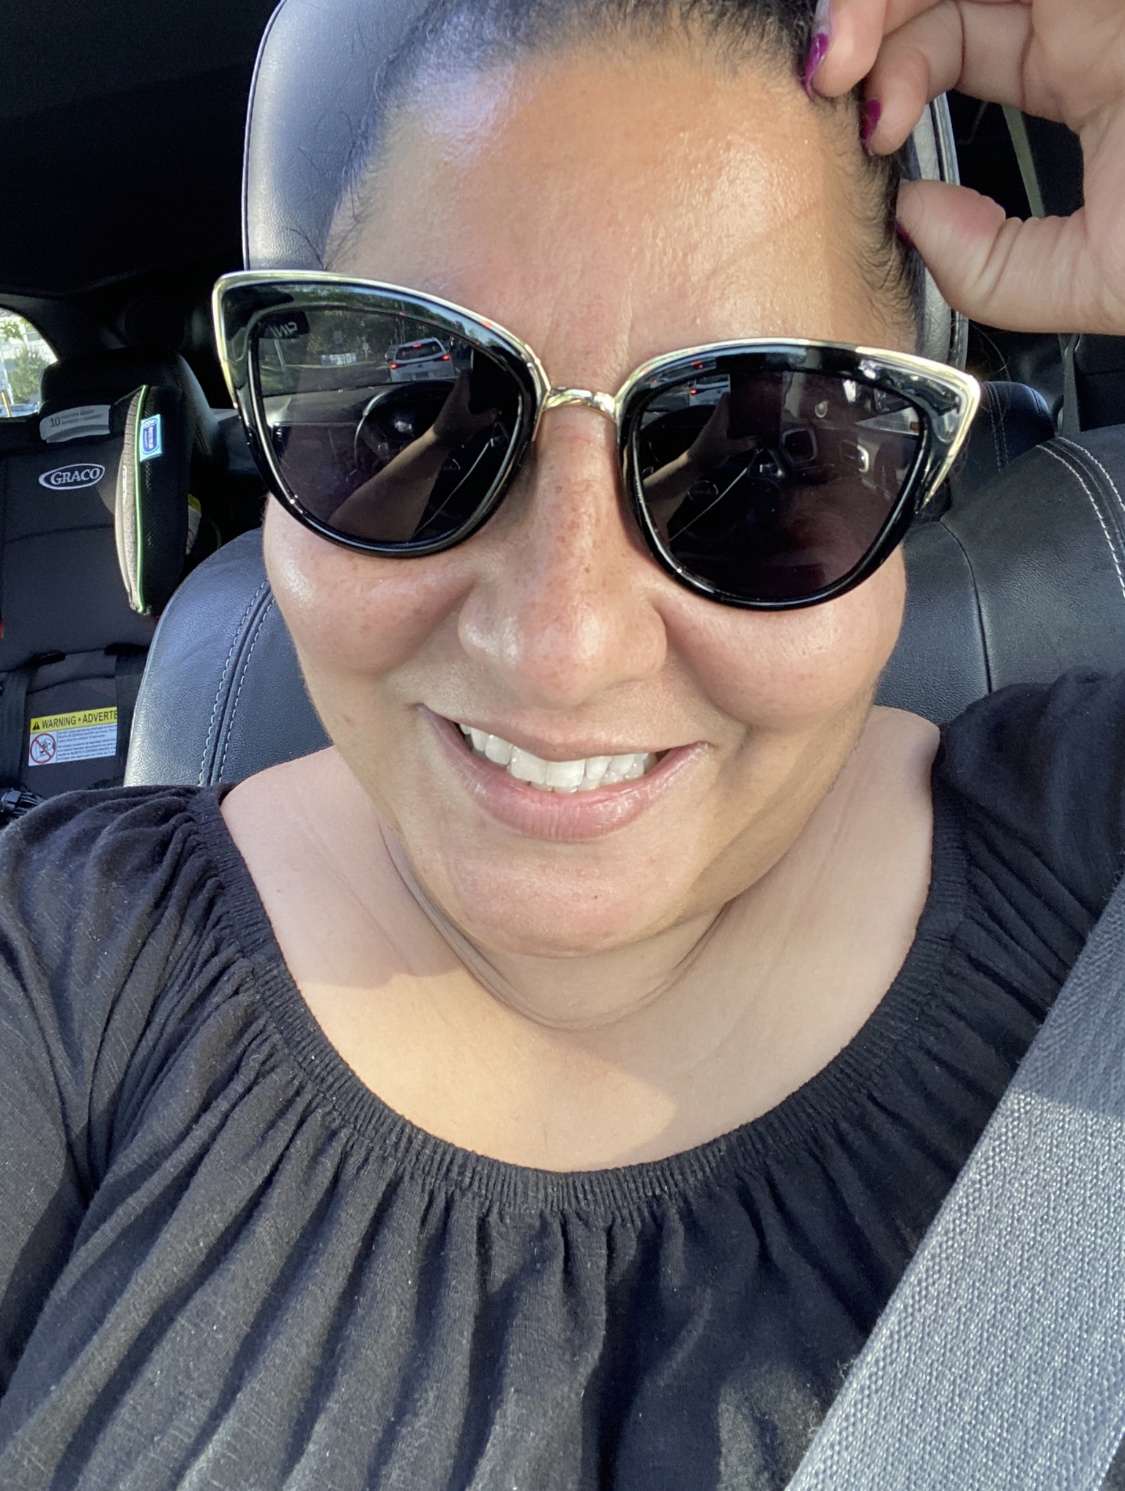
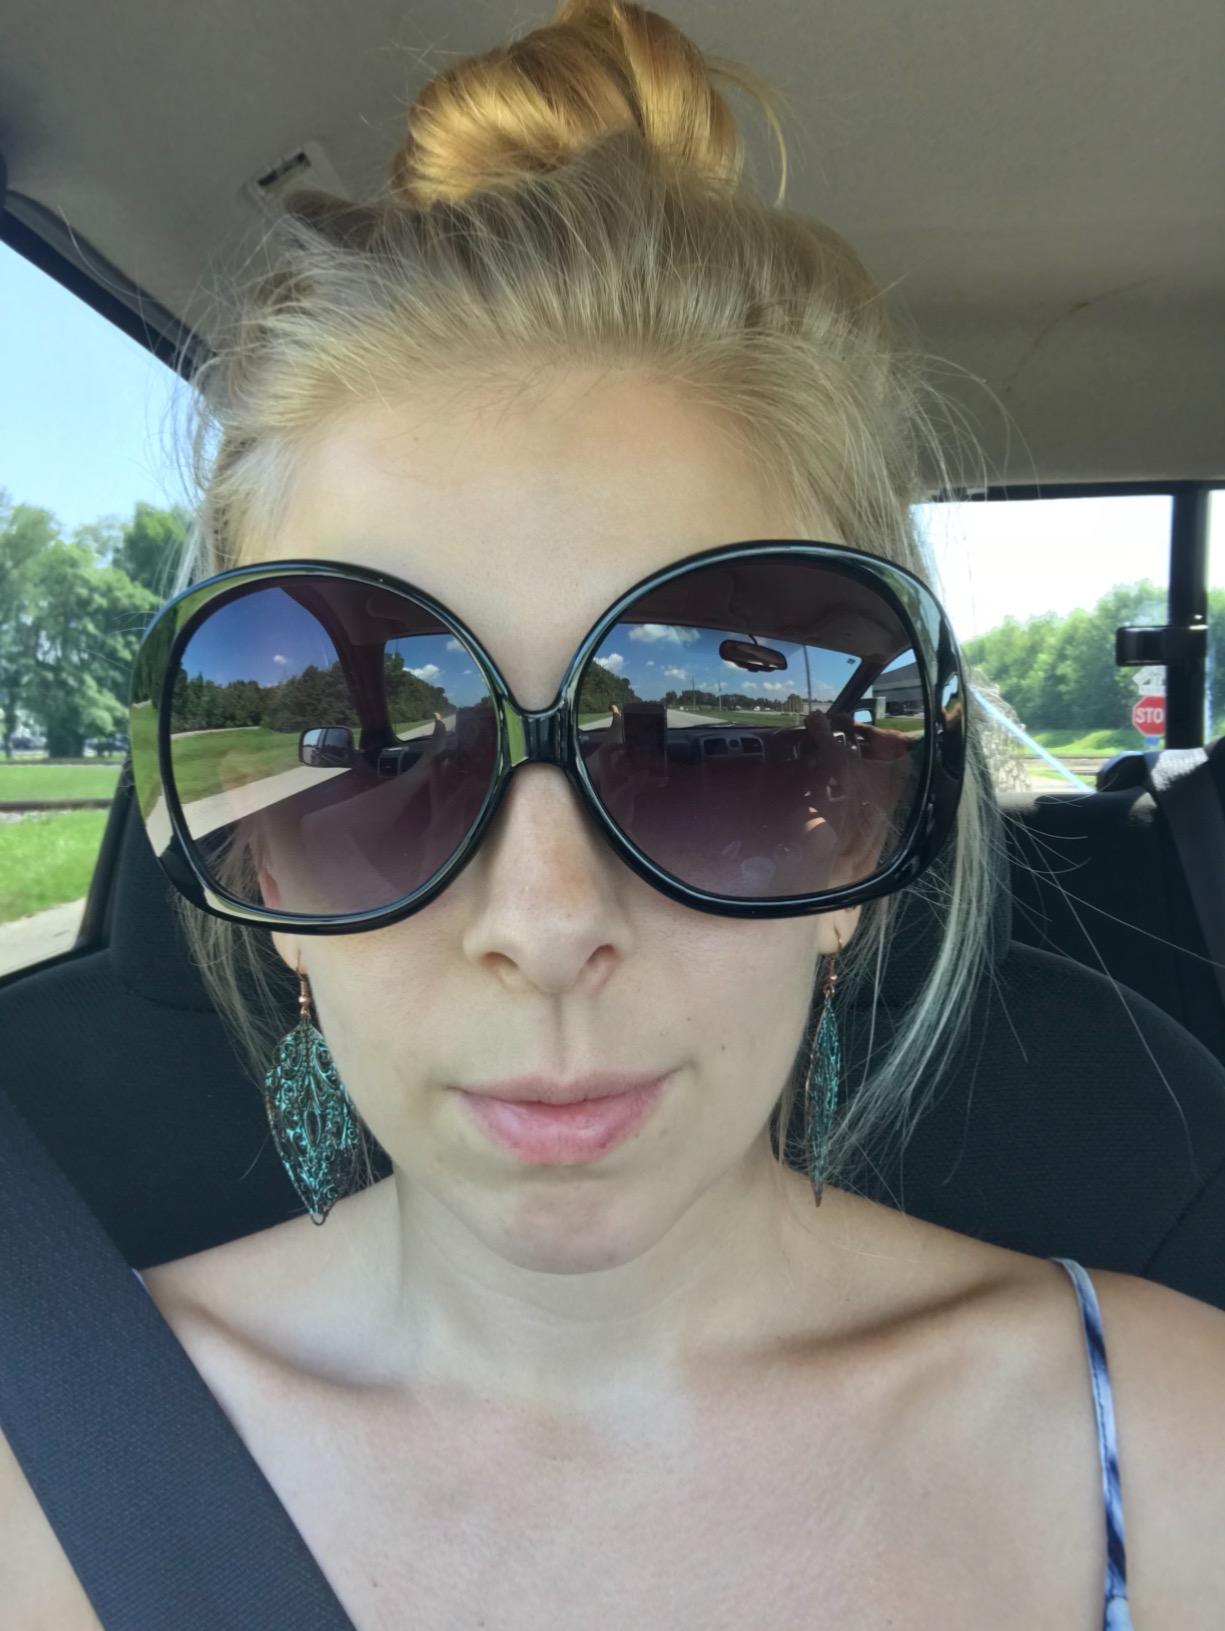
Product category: accessories_sunglasses
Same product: no